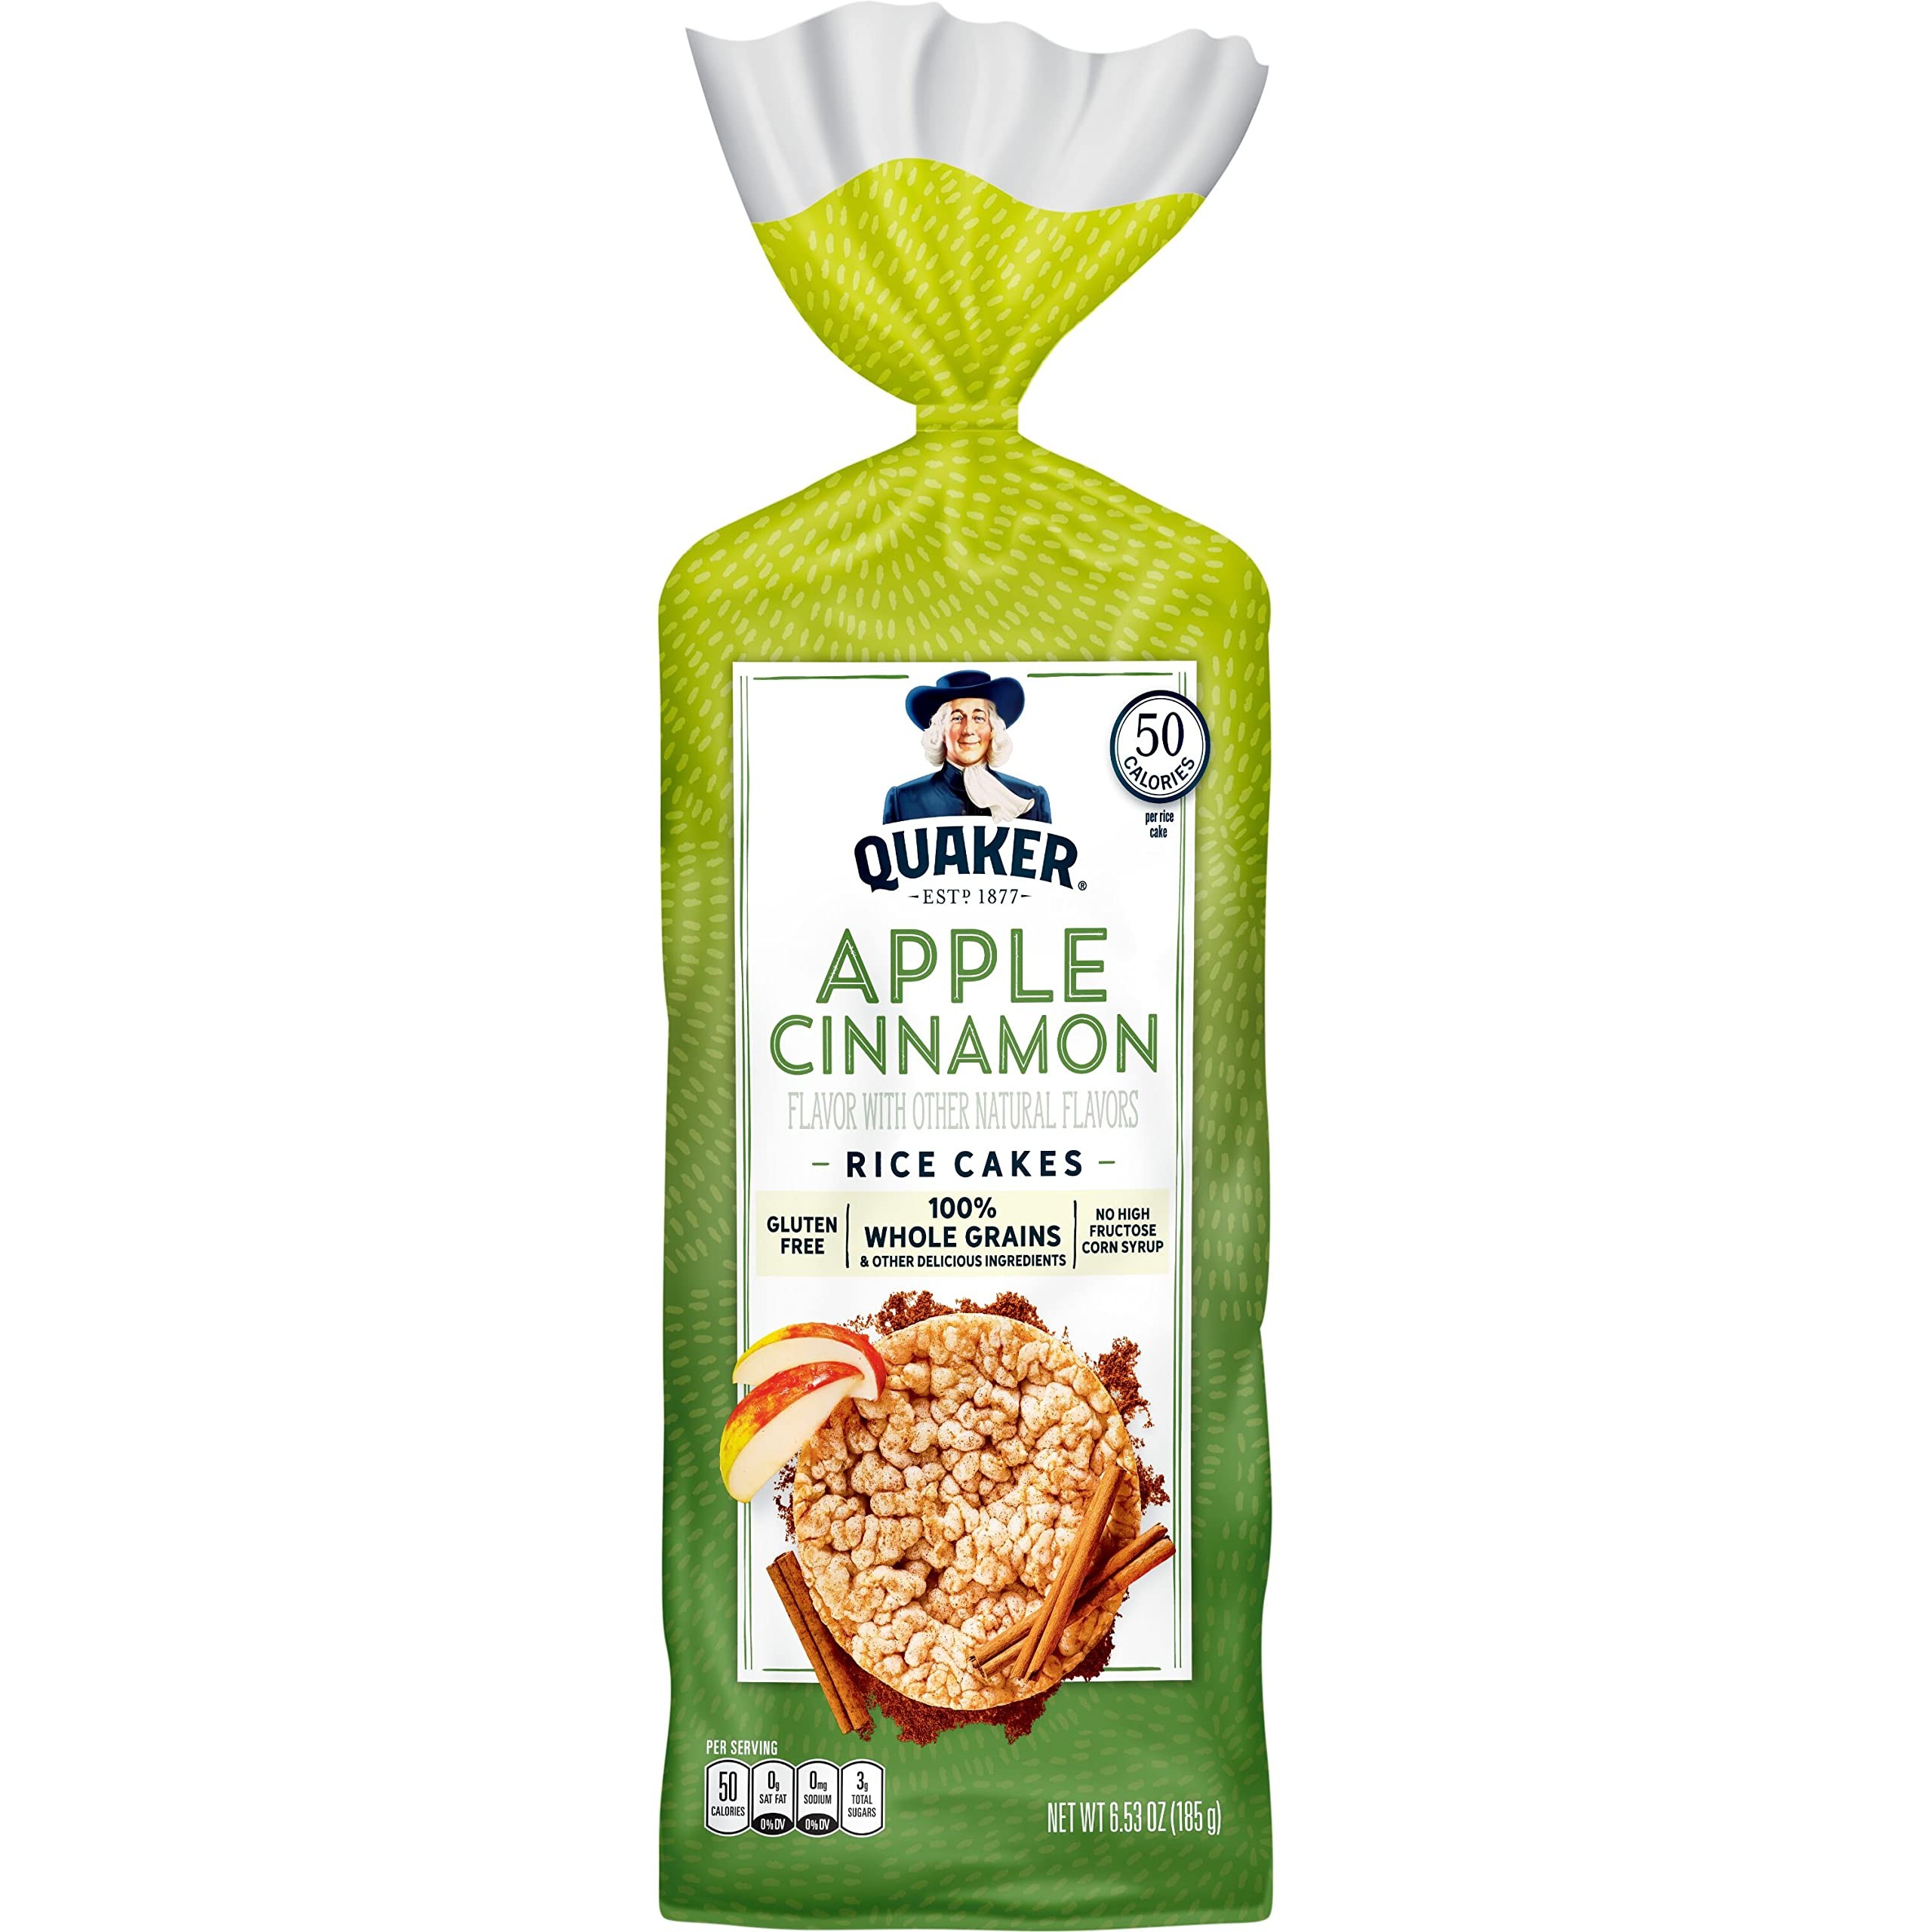
Item Name: Quaker Gluten Free Rice Cakes, Apple Cinnamon, 6.53 Oz
Bullet Point 1: 9 g of whole grain and only 50 calories per serving
Bullet Point 2: The sweetest treat, with just a pinch of cinnamon
Bullet Point 3: Quaker apple cinnamon rice cakes are gluten free
Bullet Point 4: Made with the delicious goodness of whole grain brown rice, and baked to crispy perfection
Value: 6.53
Unit: Ounce

Price: 3.74